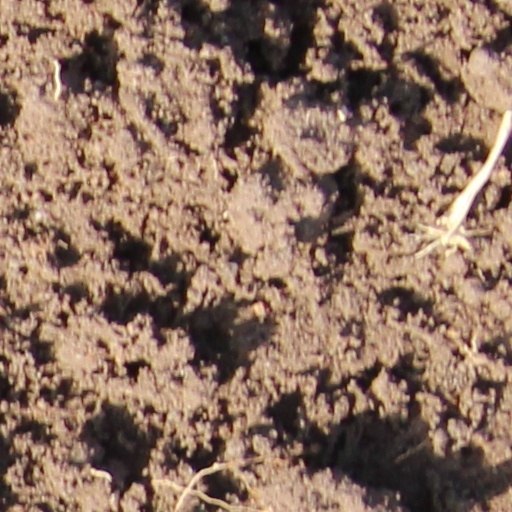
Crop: wheat